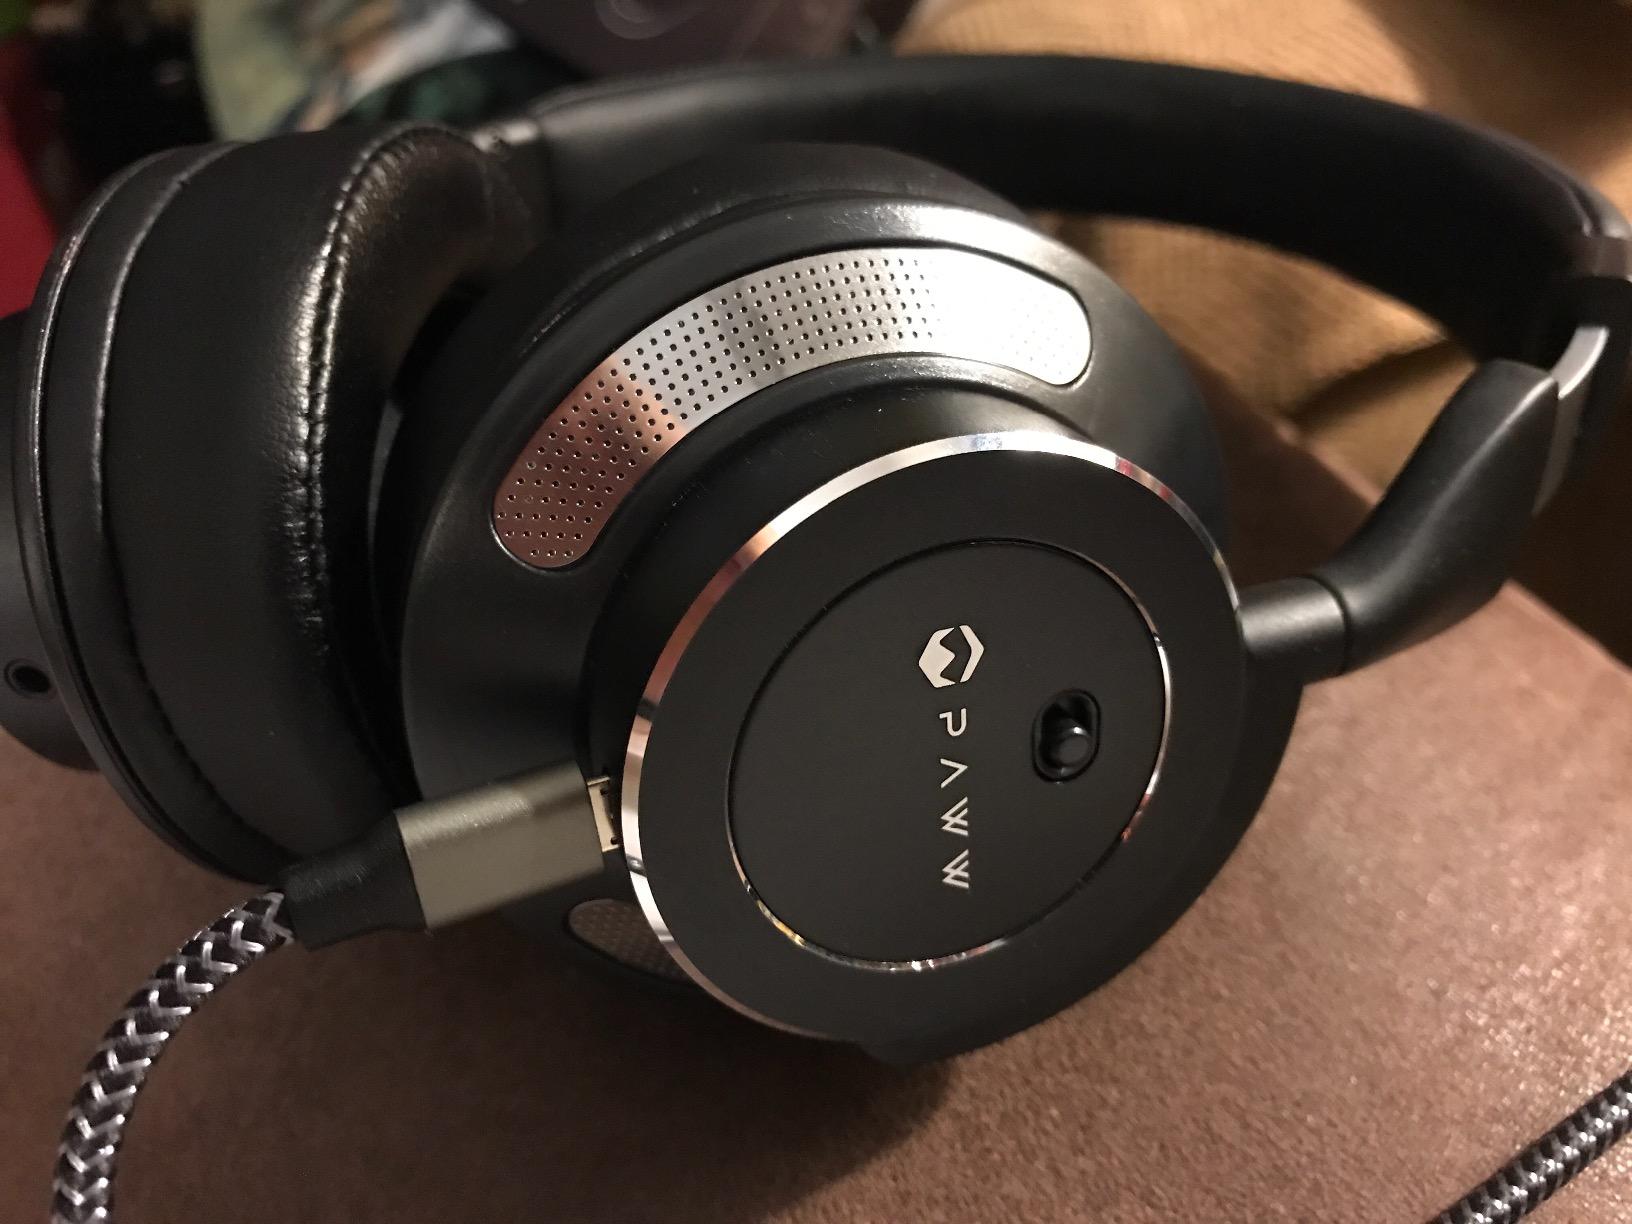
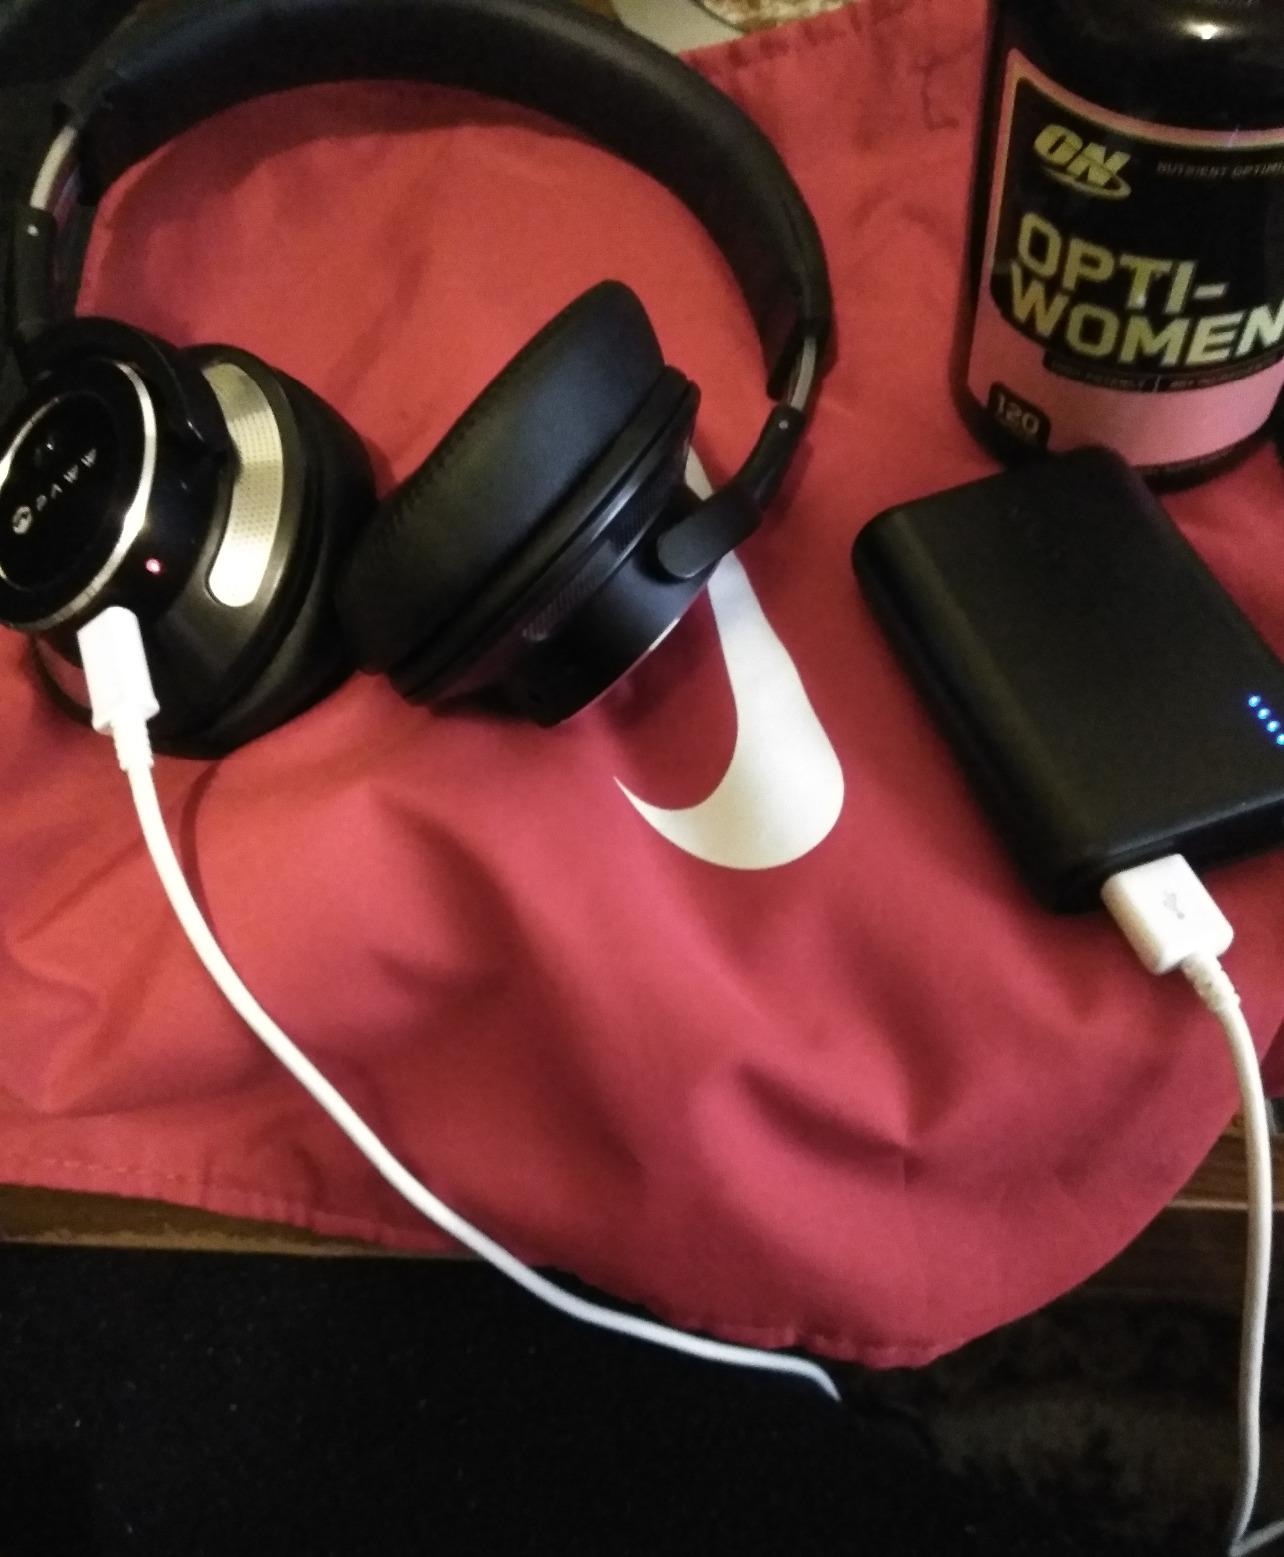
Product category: headphones
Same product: yes